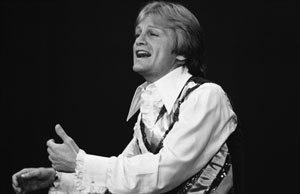
Claude François
Cet article liste la discographie de Claude François.
Claude François, surnommé « Cloclo », né le 1ᵉʳ février 1939 à Ismaïlia et mort accidentellement le 11 mars 1978 à Paris, est un chanteur, danseur, musicien et producteur musical français des années 1960 et 1970.